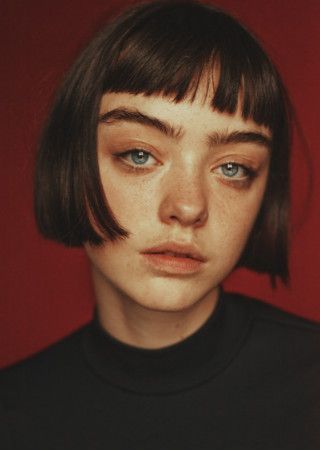
Portrait style: Real Portrait